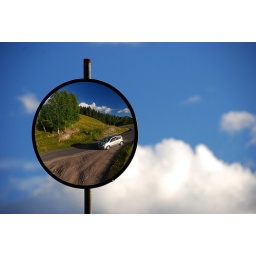
mirror in the sky